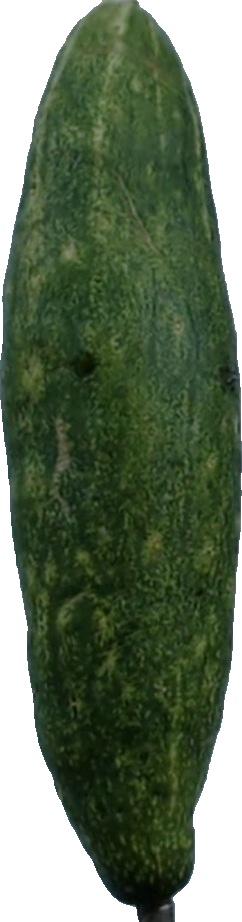
Label: cucumber_3